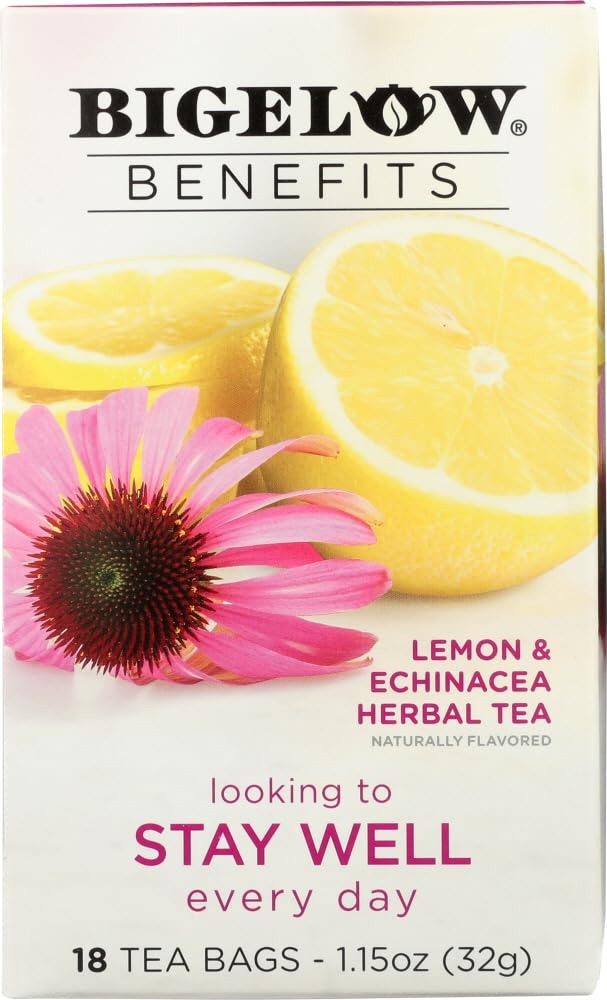
Item Name: Bigelow Benefits ,Lemon ,Echinacea herbal tea, 18 tea bags, Pack of 1
Bullet Point 1: Bigelow Benefits ,Lemon ,Echinacea herbal tea, 18 tea bags, Pack of 1
Bullet Point 2: 18 tea bags in a pack
Bullet Point 3: Pack of 1
Bullet Point 4: Taking time to care for my sugar balance
Product Description: All of us know how important it is to put good things in our bodies to help us stay strong. That desire was the inspiration for the Bigelow Benefits line, everyday teas that fuel your body with good for you ingredients. But of course, flavor is everything to the Bigelow family, so they designed this line to taste fabulous and help support your well-being. We believe our Benefits teas, as part of your everyday routine, can help you define the life you want to live!
Value: 18.0
Unit: Count

Price: 7.25